Yasukuni (film)

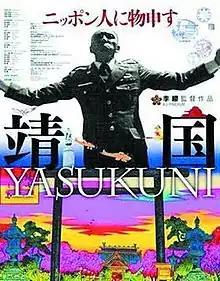
Movie Poster

is a 2007 film made by Japan-resident Chinese director Li Ying. It took ten years to complete and had been screened at the Pusan International Film Festival 2007, World Cinema Competition Sundance Film Festival 2008 and Berlin Film Festival 2008. It also won the best-documentary award at the Hong Kong International Film Festival.